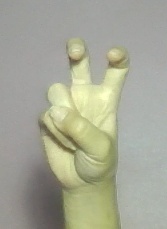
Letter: toot